Caldarchaeol

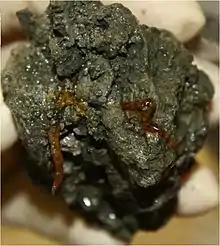
A deep-ocean rock that contained methanotrophic archaea and their iGDGTs

Caldarchaeol is a widely distributed lipid across archaea, making it a relatively poor biomarker for specific taxa within the domain. However, comparisons between caldarchaeol concentrations and other biomarkers are frequently used to reveal community composition and/or paleoclimate proxies.